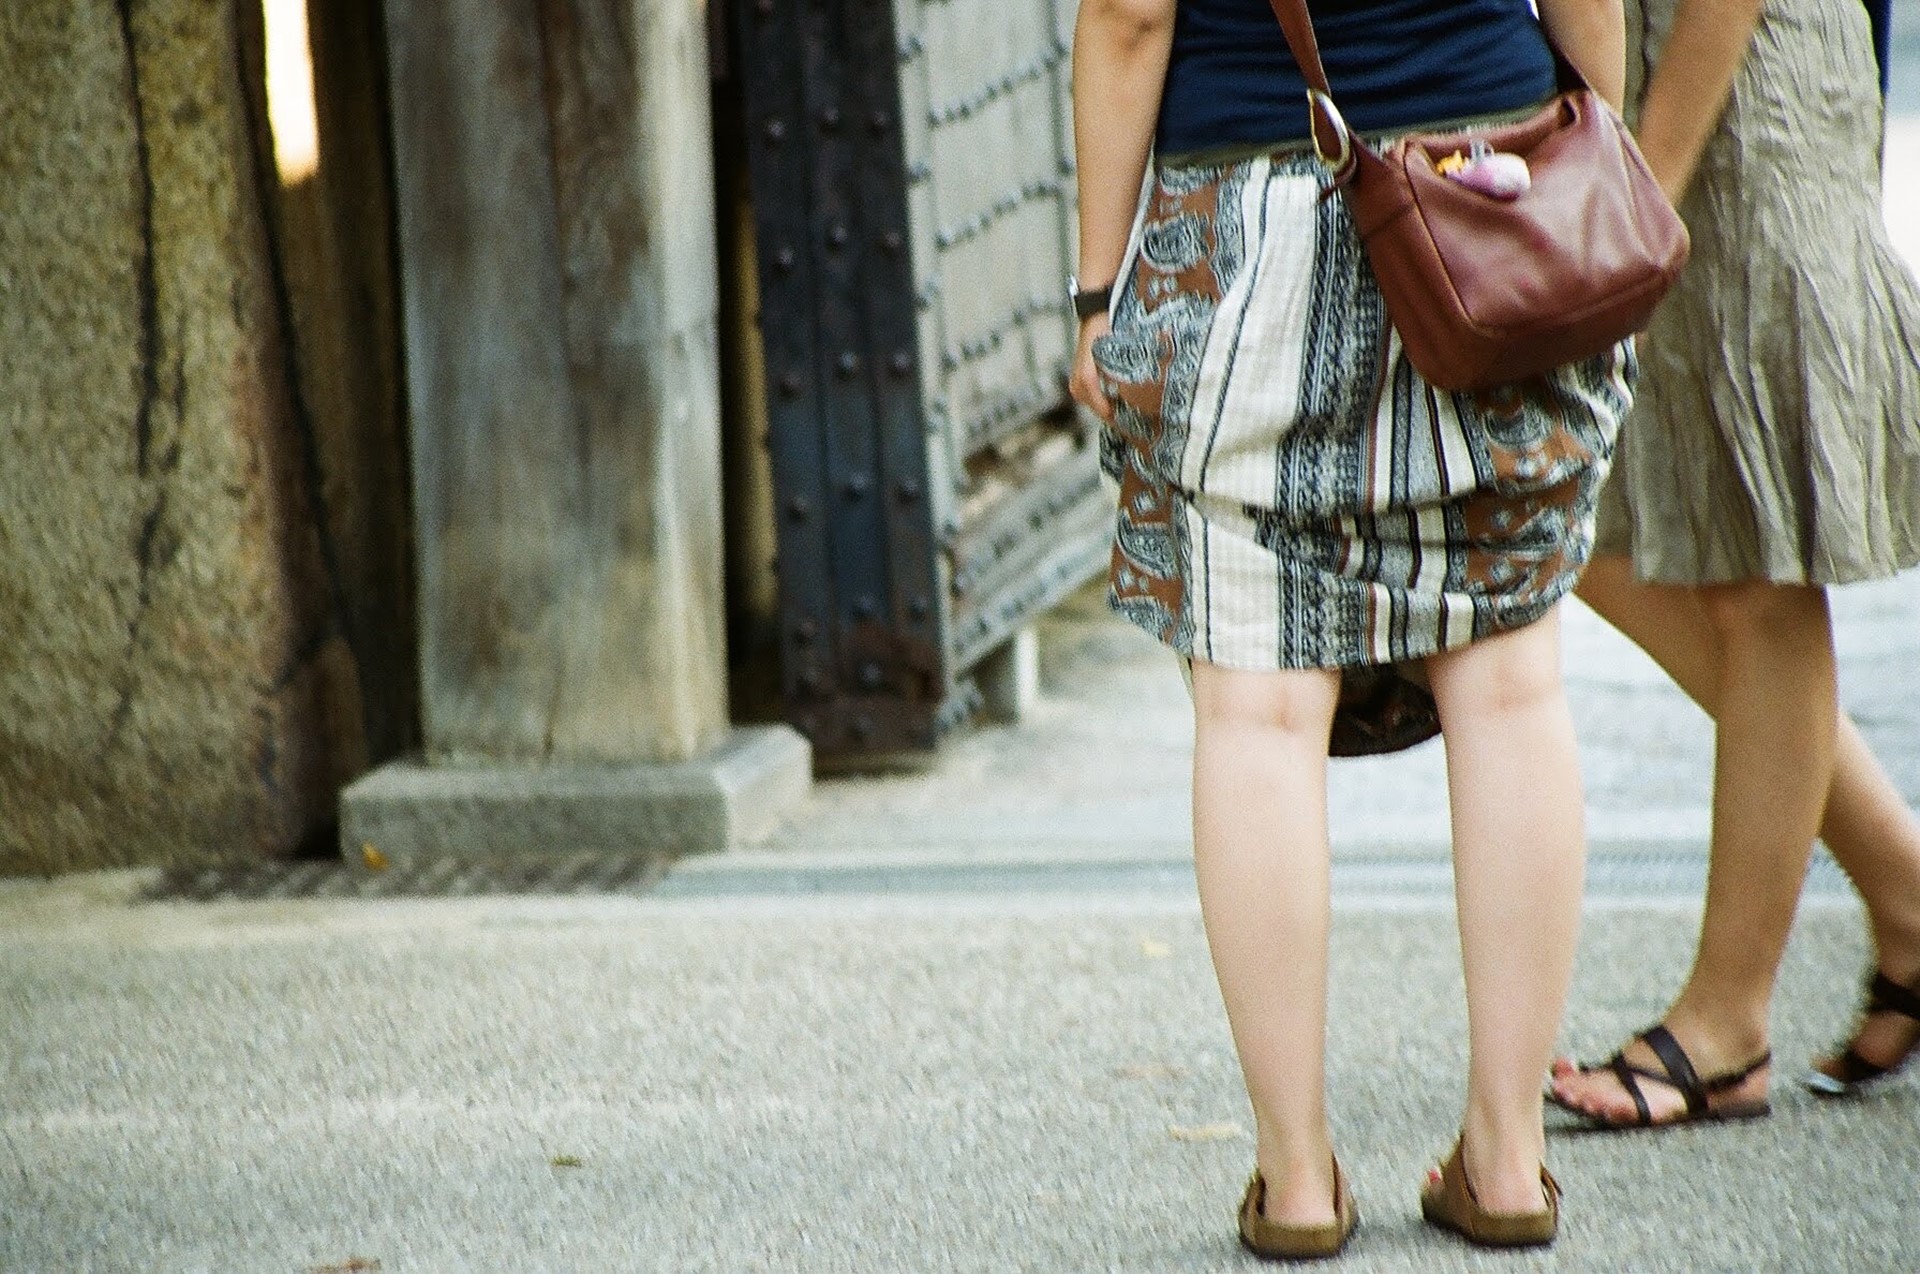
film, analog, women, snap, people, streetstyle, japan, osaka, human leg, photograph, leg, street fashion, clothing, fashion, beauty, snapshot, waist, thigh, standing, footwear, shoe, knee, human body, shorts, textile, ankle, dress, foot, walking, sandal, street, pattern, calf, beige, denim, style, high heels